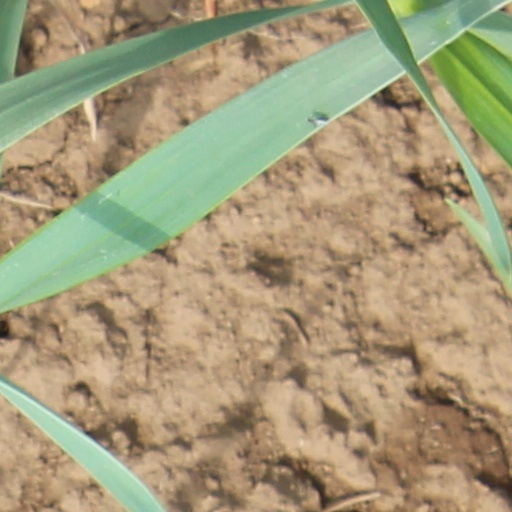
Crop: wheat